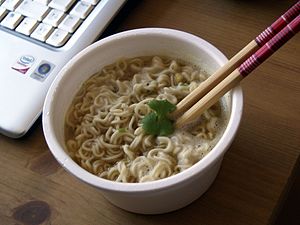
Ramen / Historie / Ramen som færdigret
Eksempel på instant ramen.
Ramen er en form for japanske nudler. Navnet bruges dog især om den nudelsuppe, der laves med dem. Retten stammer oprindeligt fra Kina, hvor den er kendt som lamian men den blev overtaget og tilpasset af det japanske køkken i det 19. århundrede. I Japan sælges ramen i specielle restauranter, "ramen-ya", der typisk har specialiseret sig i netop denne ret. Udenfor Japan kendes ramen først og fremmest som færdigret.